Newar people

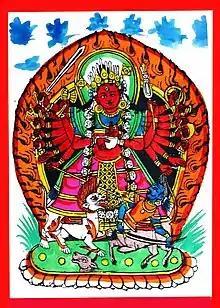
Newar portrayal of Chandi

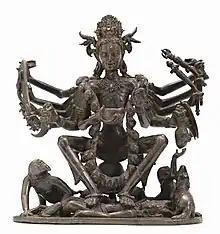
Hindu goddess Chamunda, 14th century Nepalese sculpture

Elaborate ceremonies chronicle the life cycle of a Newar from birth till death. Newars consider life-cycle rituals as a preparation for death and the life after it. Hindus and Buddhists alike perform the "Sorha Sanskaar Karma" or the 16 sacred rites of passage, unavoidable in a Hindu person's life. The 16 rites have been shortened to 10 and called "10 Karma Sanskar". These include important events of a person's life like "Jatakarma" (Childbirth), "Namakaran" (Naming the child), "Annapraasan" (First rice feeding ceremony), "Chudakarma" or "Kaeta Puja" (first hair shaving and loin cloth ceremony), "Vivaaha" (Wedding), among others.